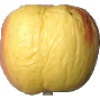
Label: red_yellow_apple